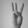
ASL letter: W